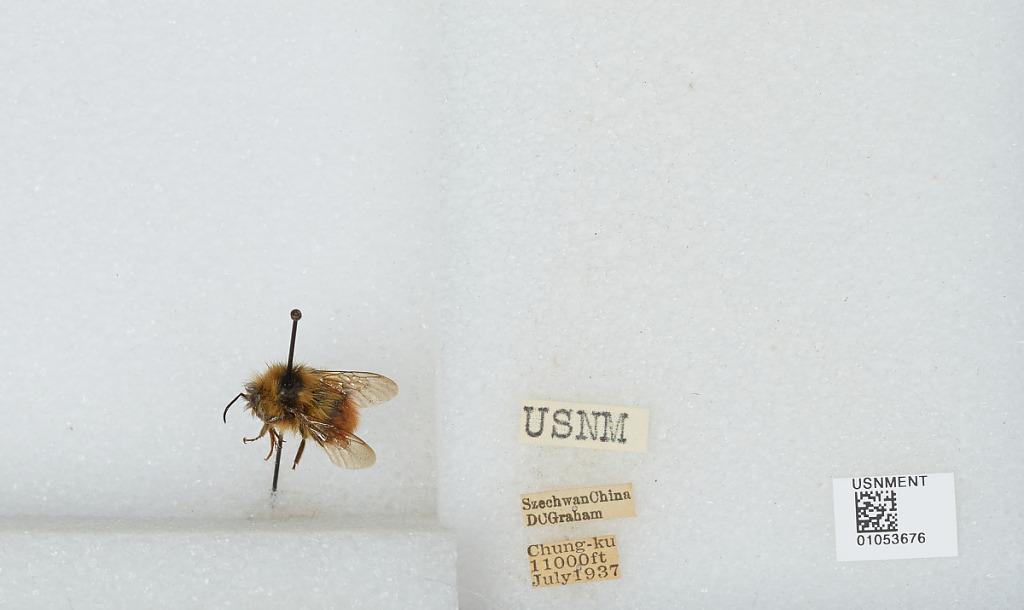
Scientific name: Bombus sp.
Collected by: D. Graham
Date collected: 1937-7-
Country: China
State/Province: Sichuan
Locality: Chung-ku